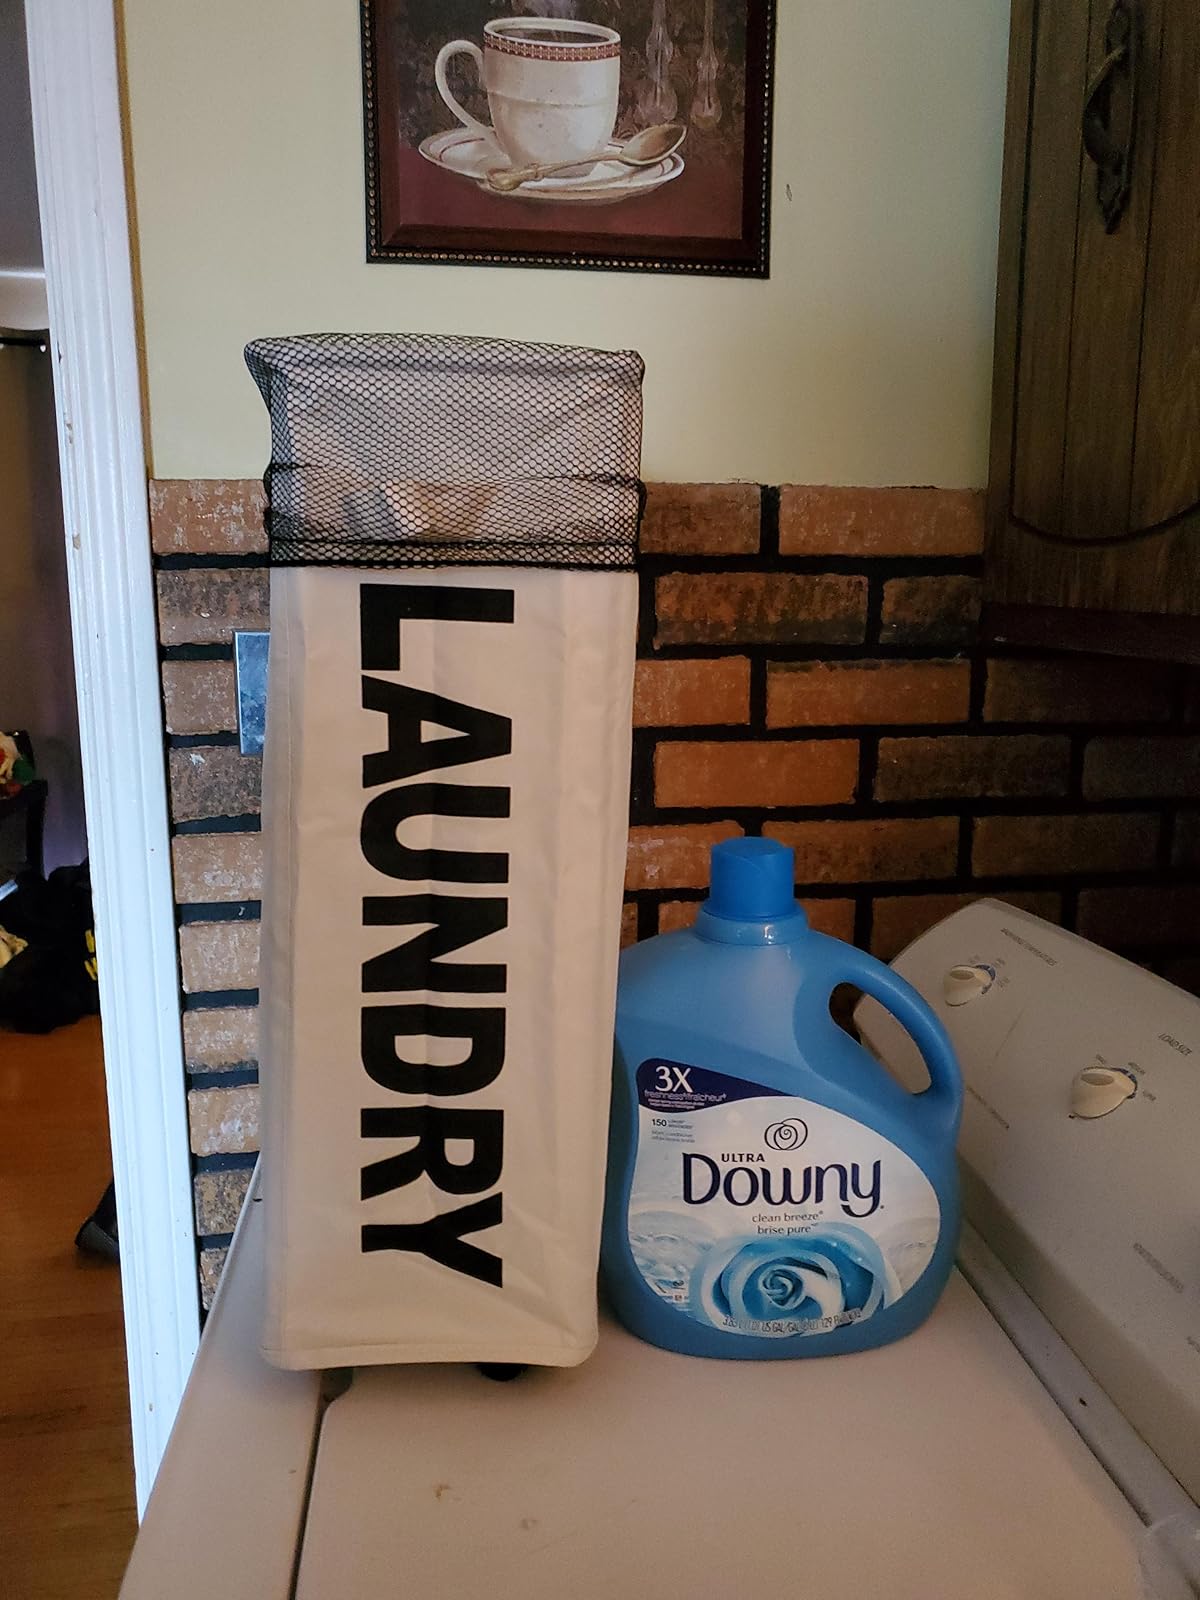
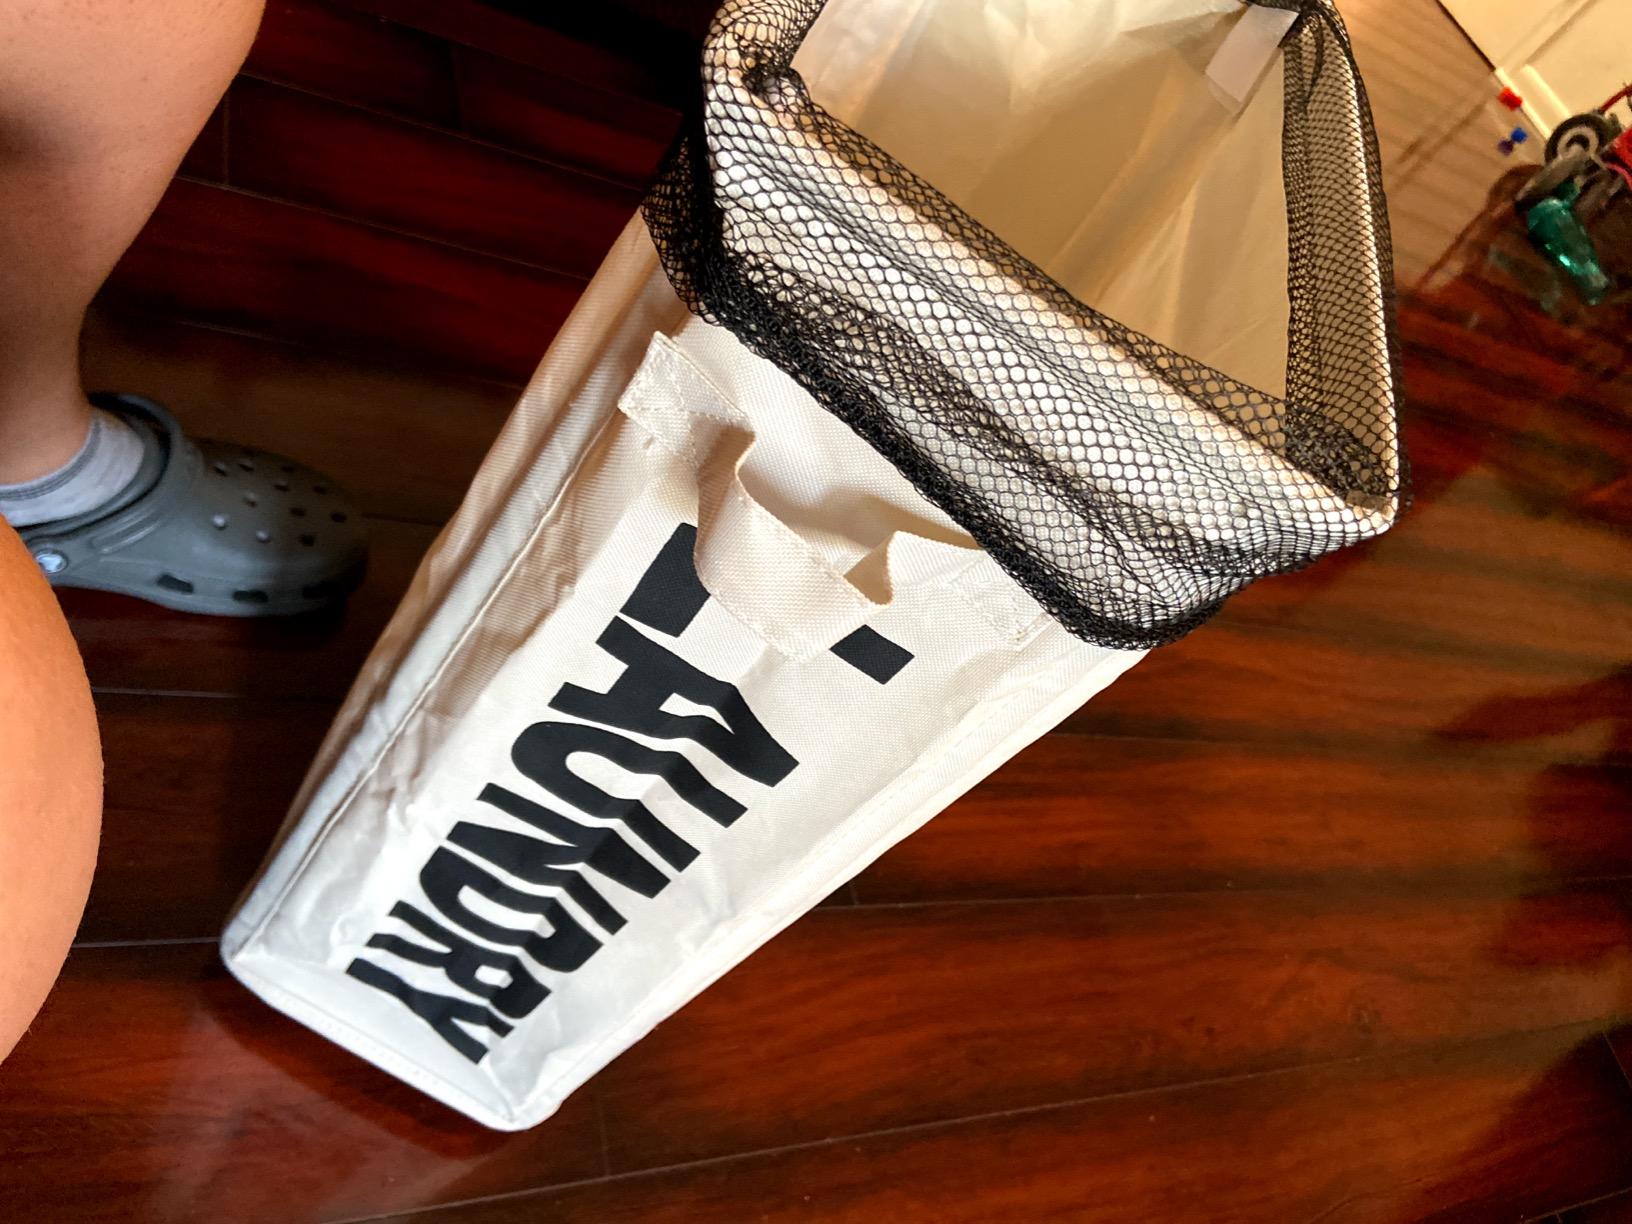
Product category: items_hamper
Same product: yes